George Robert Parkin

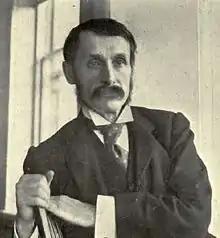

Sir George Robert Parkin (February 8, 1846 – June 25, 1922) was a Canadian educator, imperialist, and author.